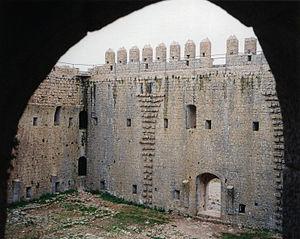
Le château de Montgrí est une fortification construite de 1294 à 1304 par le roi Jacques II d'Aragon à la cime du massif de Montgrí sur la commune de Torroella de Montgrí dans le Baix Empordà en Espagne.